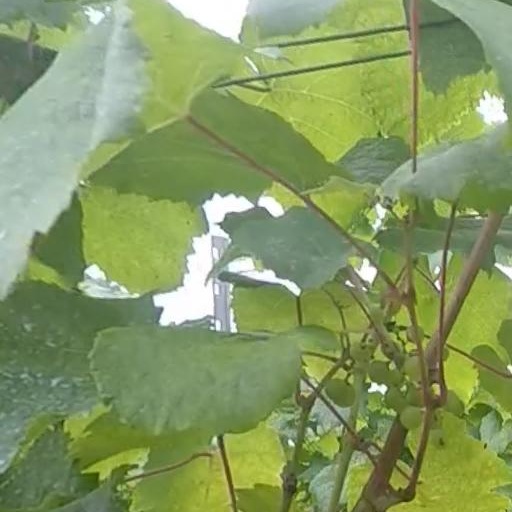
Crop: grape